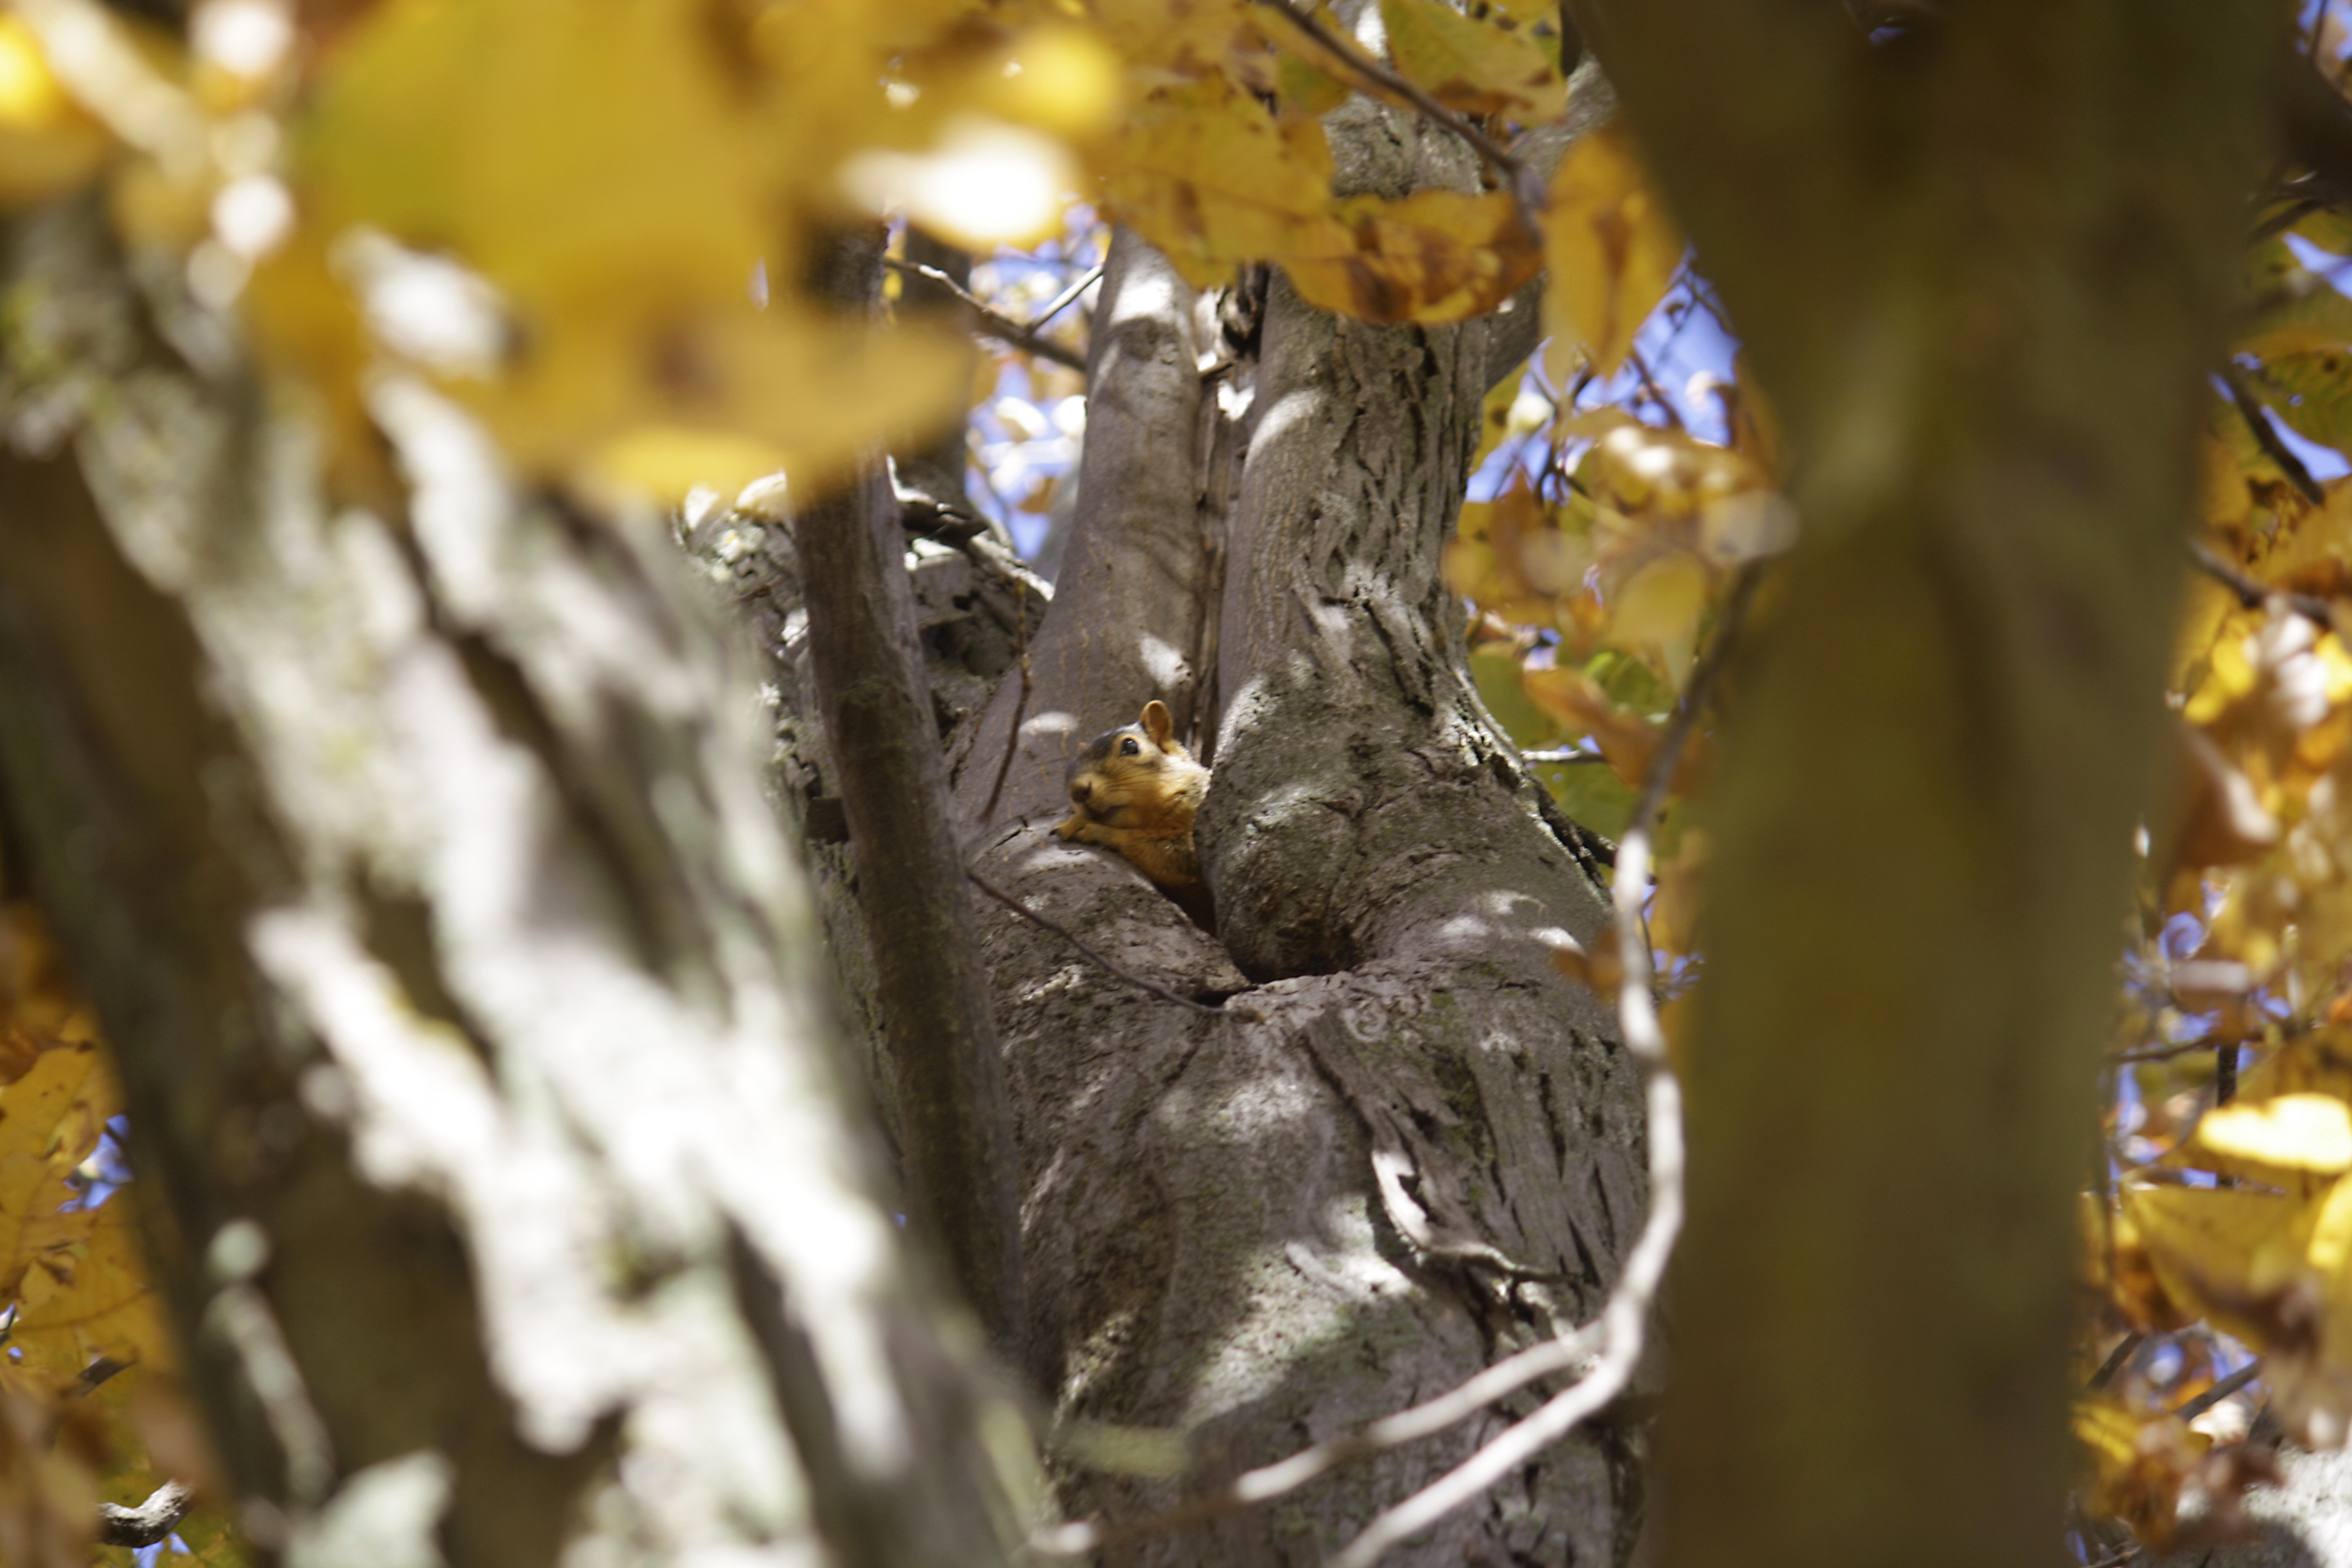
tree, nature, branch, winter, bird, plant, leaf, fall, flower, cute, wildlife, wild, spring, autumn, squirrel, rodent, flora, season, fauna, close up, macro photography, woody plant